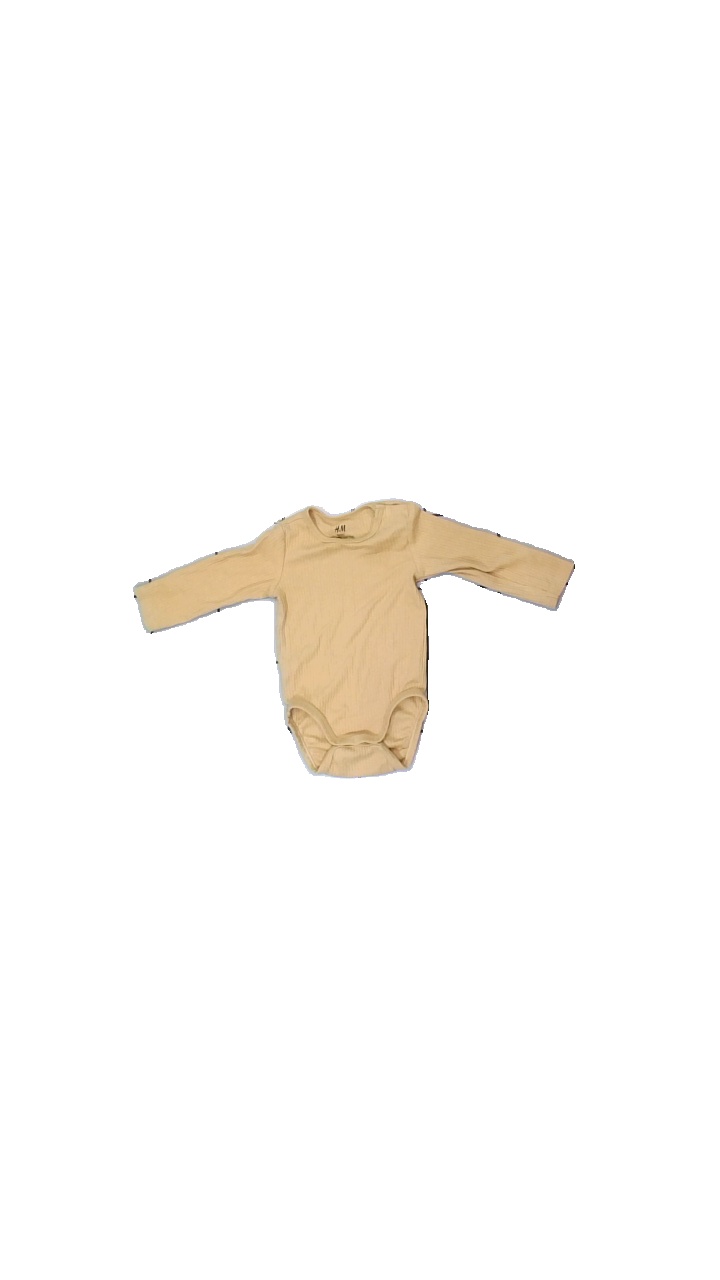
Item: Top (Children)
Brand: H&m
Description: Orange ribbed baby onesie from H&M, size 68. Good condition.
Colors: Orange
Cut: Regular, C-collar
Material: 100% cott
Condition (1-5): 4
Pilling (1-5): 5
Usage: Reuse
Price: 50-100